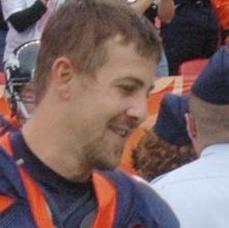
Age: 30